Abdul Djalil Pirous

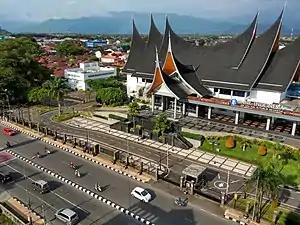
Bank Indonesia building in Padang. Abdul Djalil Pirous was involved in working on the decorations and ornaments.

Pirous designed the ornamentation for the building of the Bank Indonesia in Padang, among other architectural projects.